Egyptomania in the United States

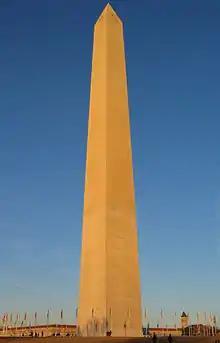
The obelisk (Washington Monument) in Washington, D.C.

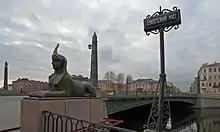
Egyptian Bridge in Saint Petersburg.

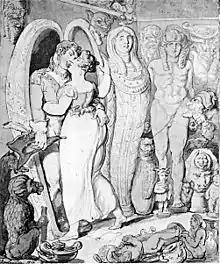
British caricature (1806)

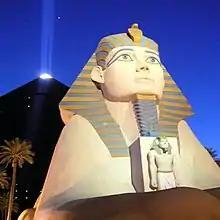
The Luxor Hotel in Las Vegas, Nevada, is a contemporary example for the enduring impact of Egyptian imagery.

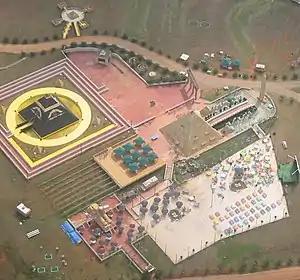
Two pyramids in the "Tama-Re" compound of the Nuwaubian Nation, Georgia

American literature, visual art and architecture absorbed what was becoming general knowledge about ancient Egyptian culture, making use of this knowledge in the contemporary debate about national identity, race, and slavery. Elements of Egyptian culture became particularly symbolically charged. The mummy, for example, represented the fascination of the Americans with the living dead and reanimation. This went so far that 'mummy unwrapping parties' were organized.